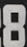
Number: 8